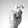
ASL letter: X